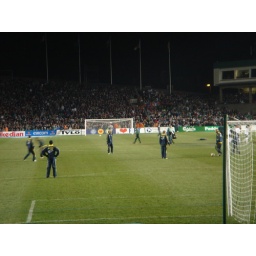
If you look closely in the back ground - Love Fat! Nice sign